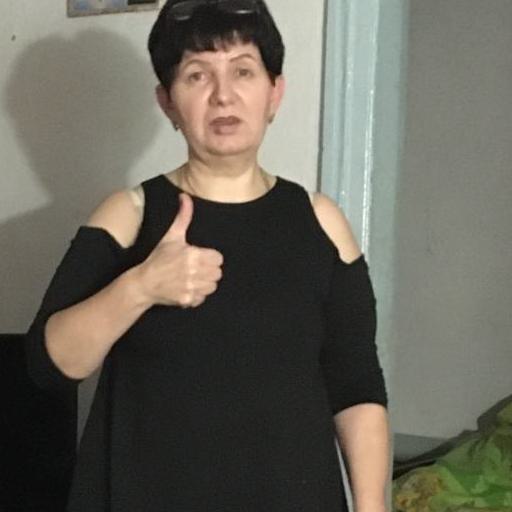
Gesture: like